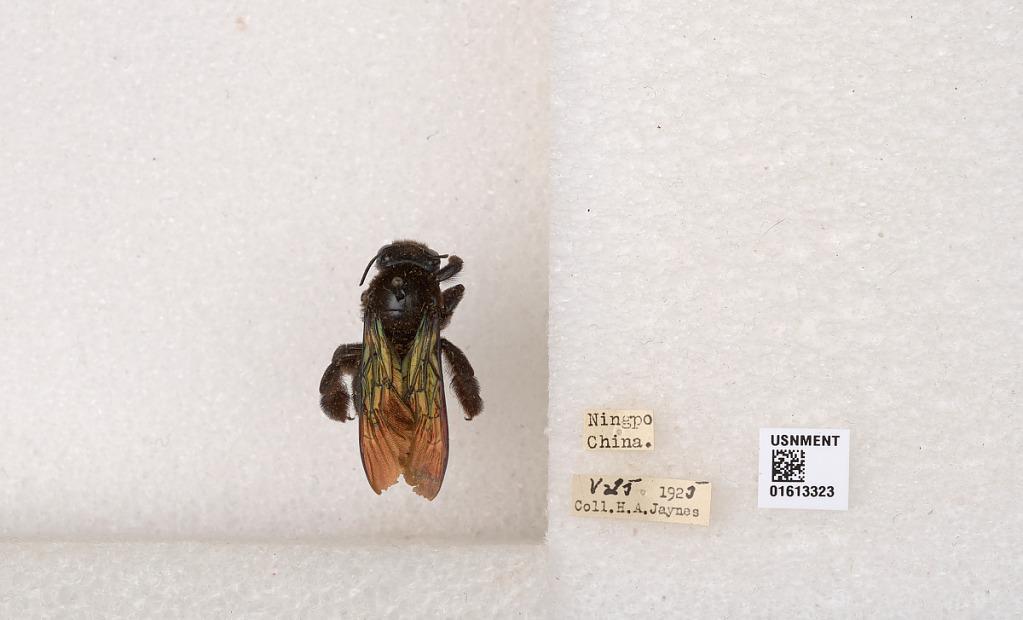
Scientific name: Xylocopa (Biluna) tranquebarorum tranquebarorum (Swederus)
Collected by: H. Jaynes
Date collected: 1925-5-25
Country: China
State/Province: Zhejiang
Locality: Ningpo